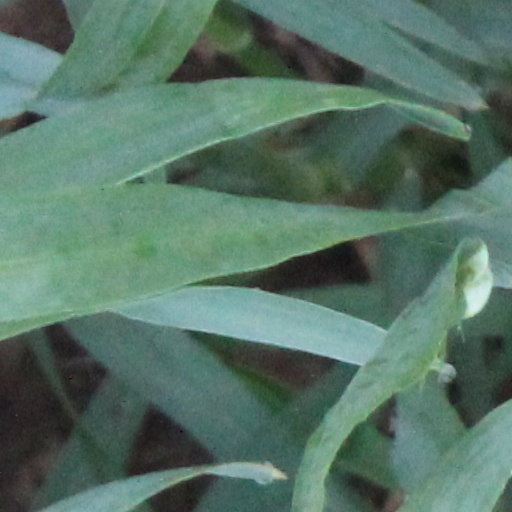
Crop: wheat